Heroes for Dungeonquest

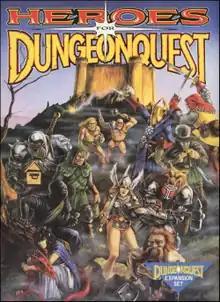

Heroes for Dungeonquest is a supplement published by Games Workshop (GW) in 1987 for the fantasy board game "Dungeonquest".